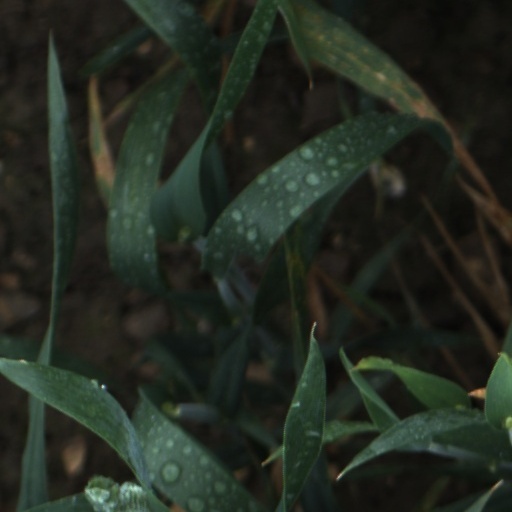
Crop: wheat